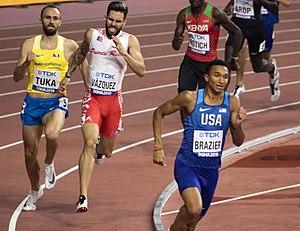
L'épreuve du 800 mètres masculin des championnats du monde de 2019 se déroule les 28, 29 septembre et 1ᵉʳ octobre 2019 dans le Khalifa International Stadium, au Qatar.